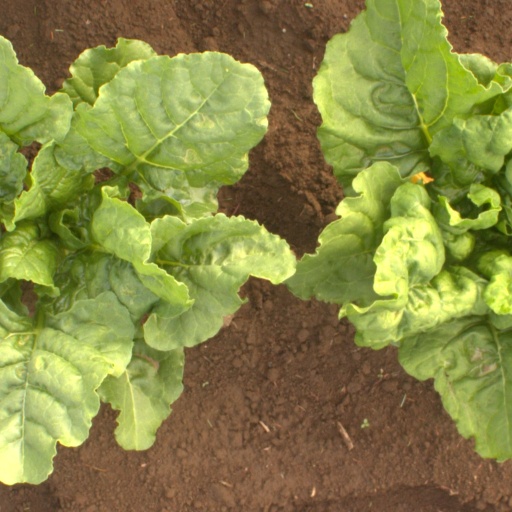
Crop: sugar beet